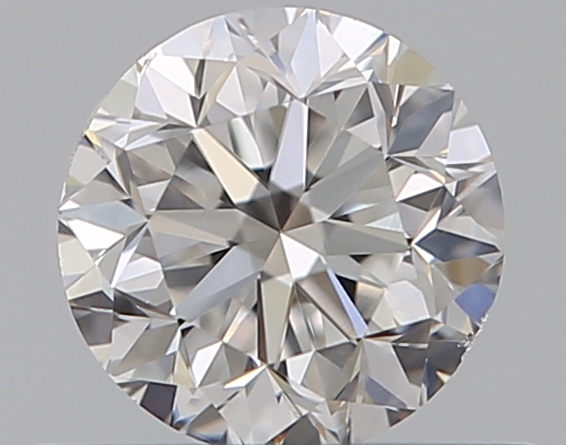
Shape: round
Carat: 0.5
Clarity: VS2
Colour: E
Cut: F
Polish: EX
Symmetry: VG
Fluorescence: N
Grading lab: GIA
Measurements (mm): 4.8 x 4.85 x 3.22